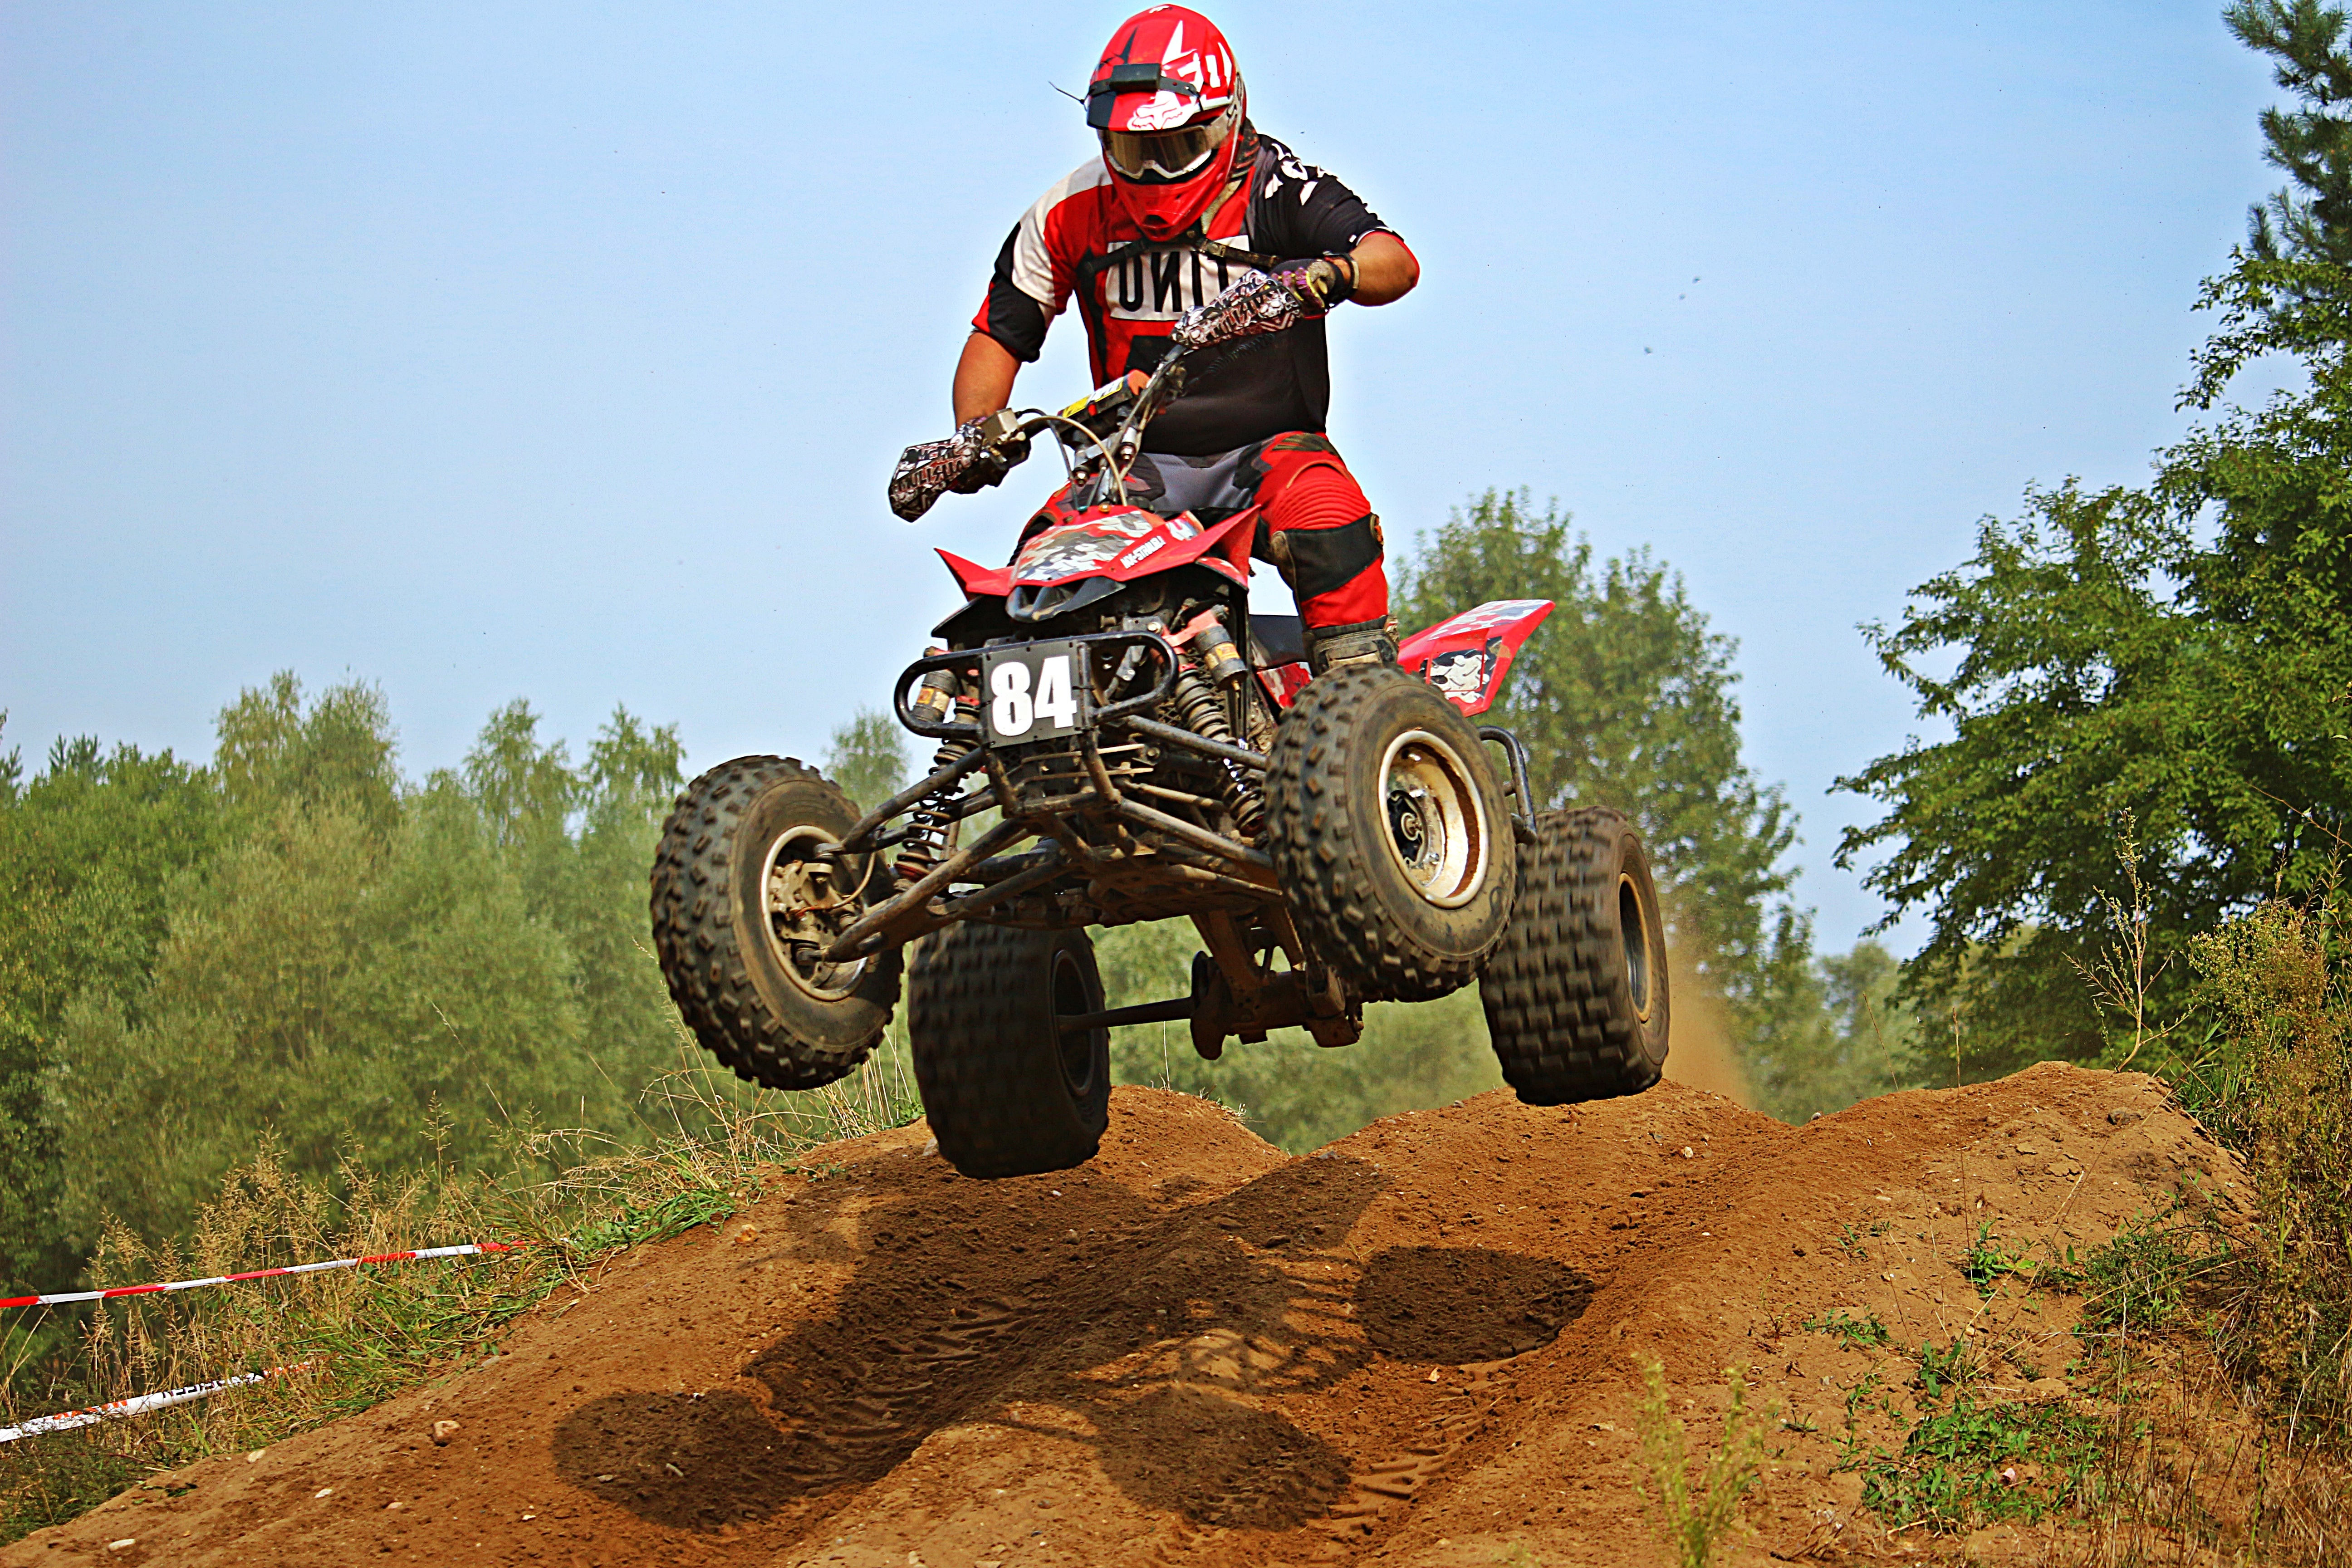
car, jump, vehicle, motorcycle, motocross, soil, cross, extreme sport, race, sports, racing, quad, motorsport, atv, enduro, all terrain vehicle, motorcycle racing, off roading, endurocross, off road racing